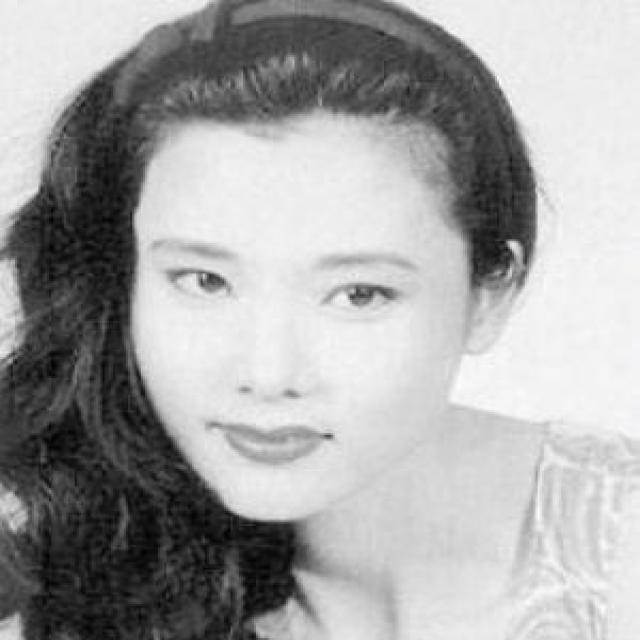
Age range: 21-44